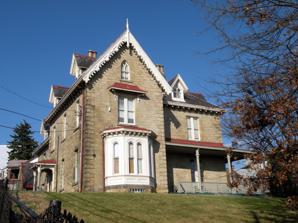
Building: Henderson–Metz House
Country: United States of America
Year built: 1860
Historic house in Pennsylvania, United States United States historic place Henderson–Metz House U.S. National Register of Historic Places Pittsburgh Landmark – PHLF Show map of Pittsburgh Show map of Pennsylvania Show map of the United States Location 1516 Warren St., Pittsburgh, Pennsylvania Coordinates 40°27′37″N 80°0′8″W / 40.46028°N 80.00222°W / 40.46028; -80.00222 Area 1.5 acres (0.61 ha) Architectural style Gothic Revival NRHP reference No. 79003141 Significant dates Added to NRHP August 22, 1979 Designated PHLF 1976 The Henderson–Metz House is located in the Fineview neighborhood of Pittsburgh, Pennsylvania . The house was built circa 1860, was listed on the National Register of Historic Places in 1979. References